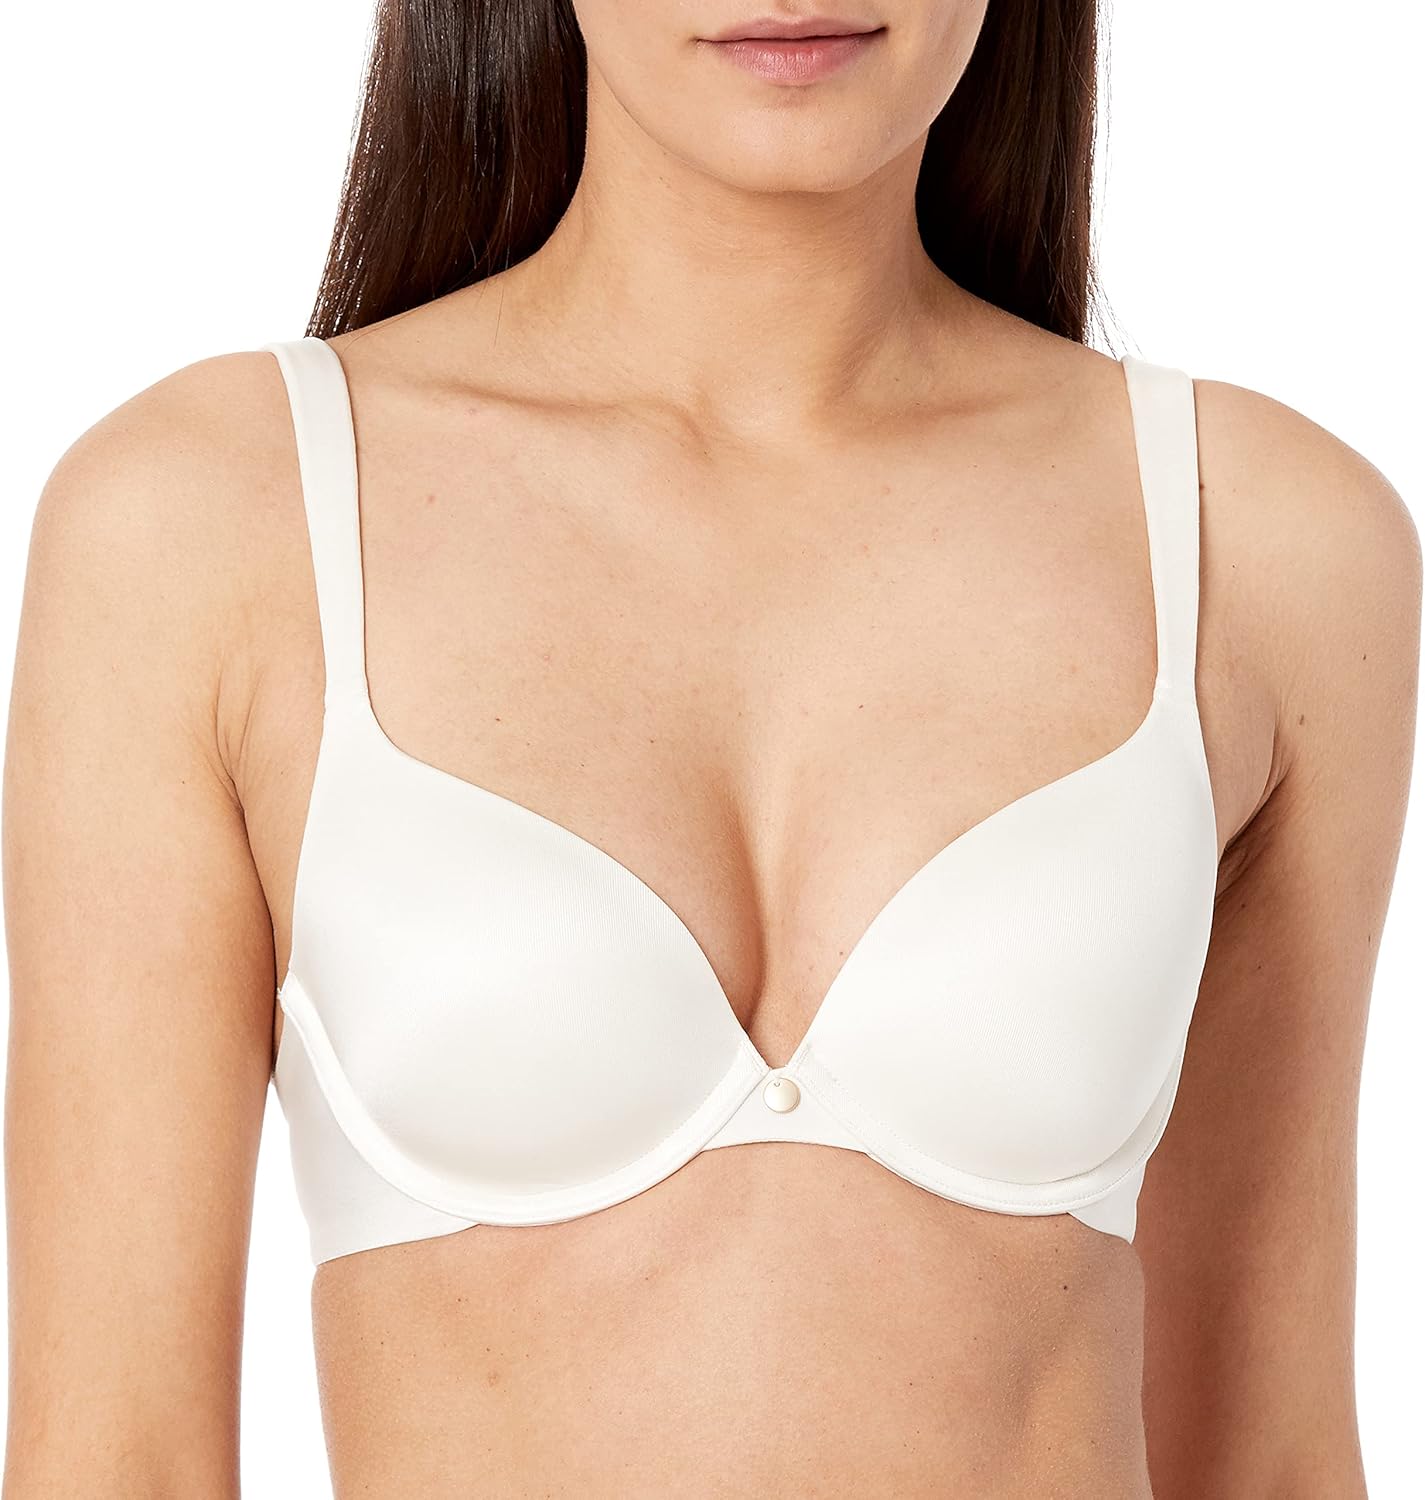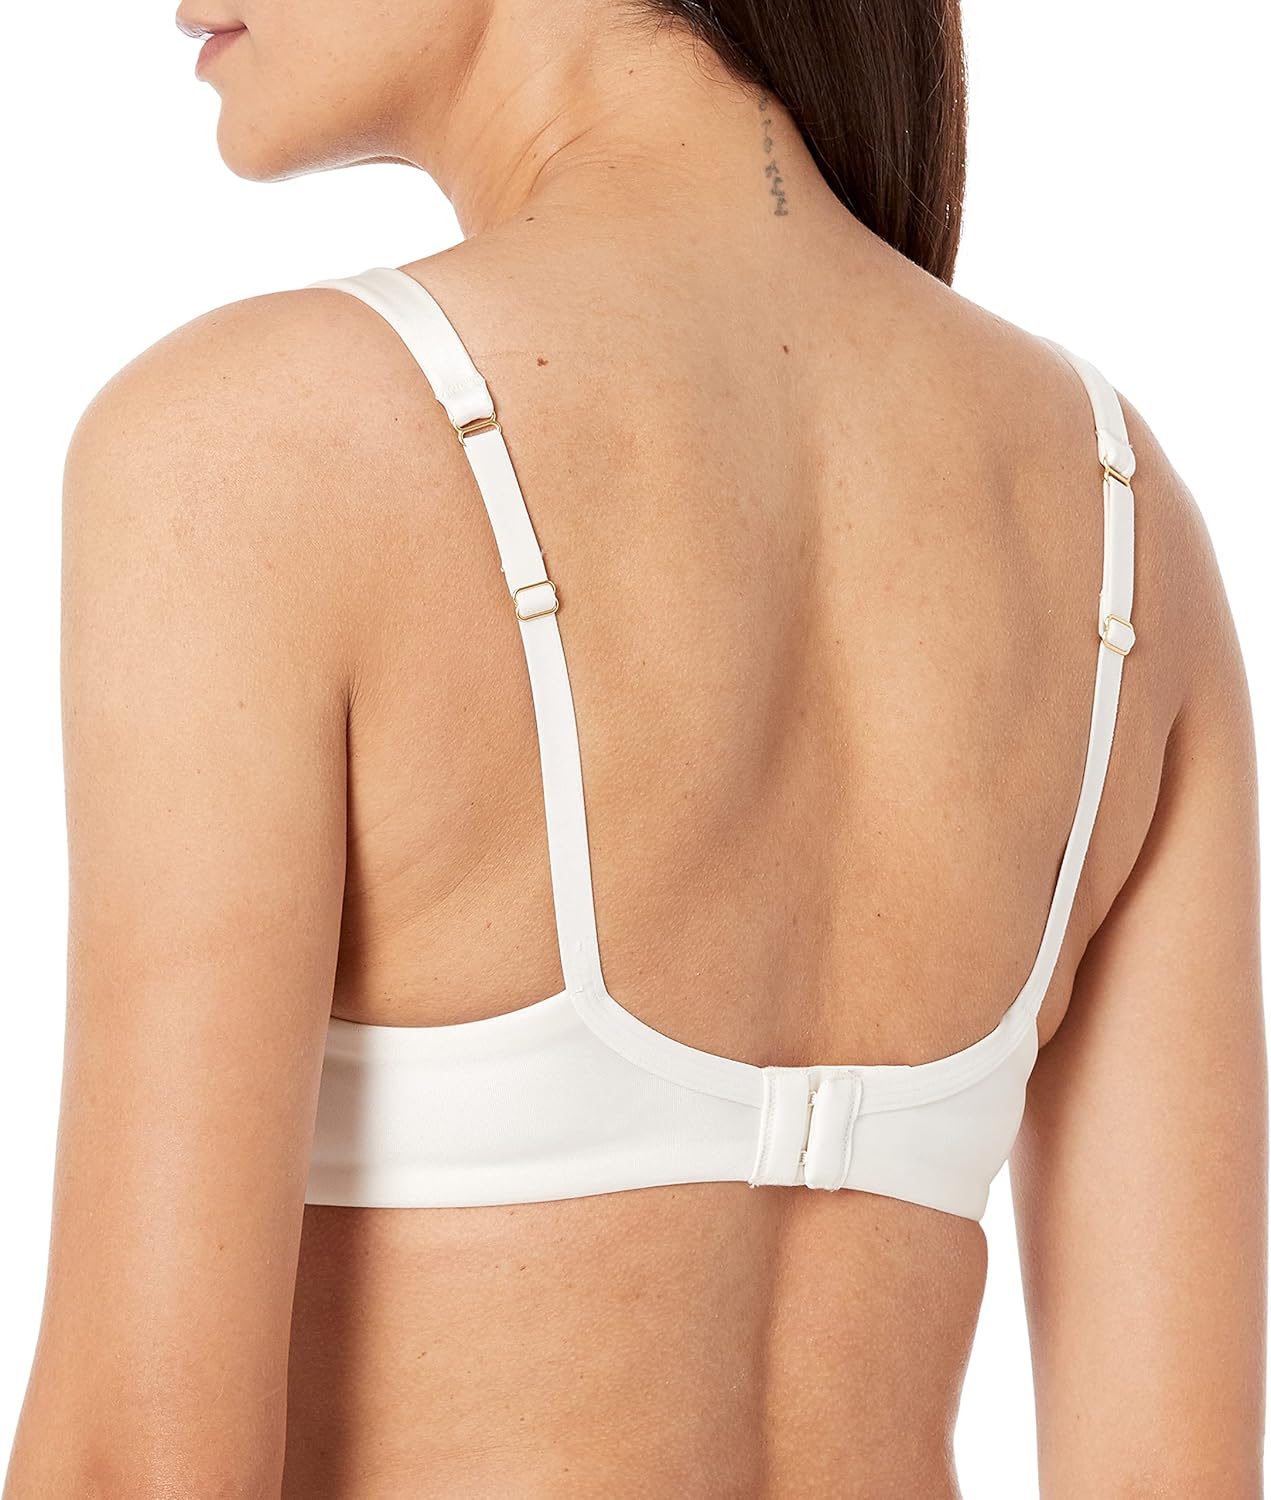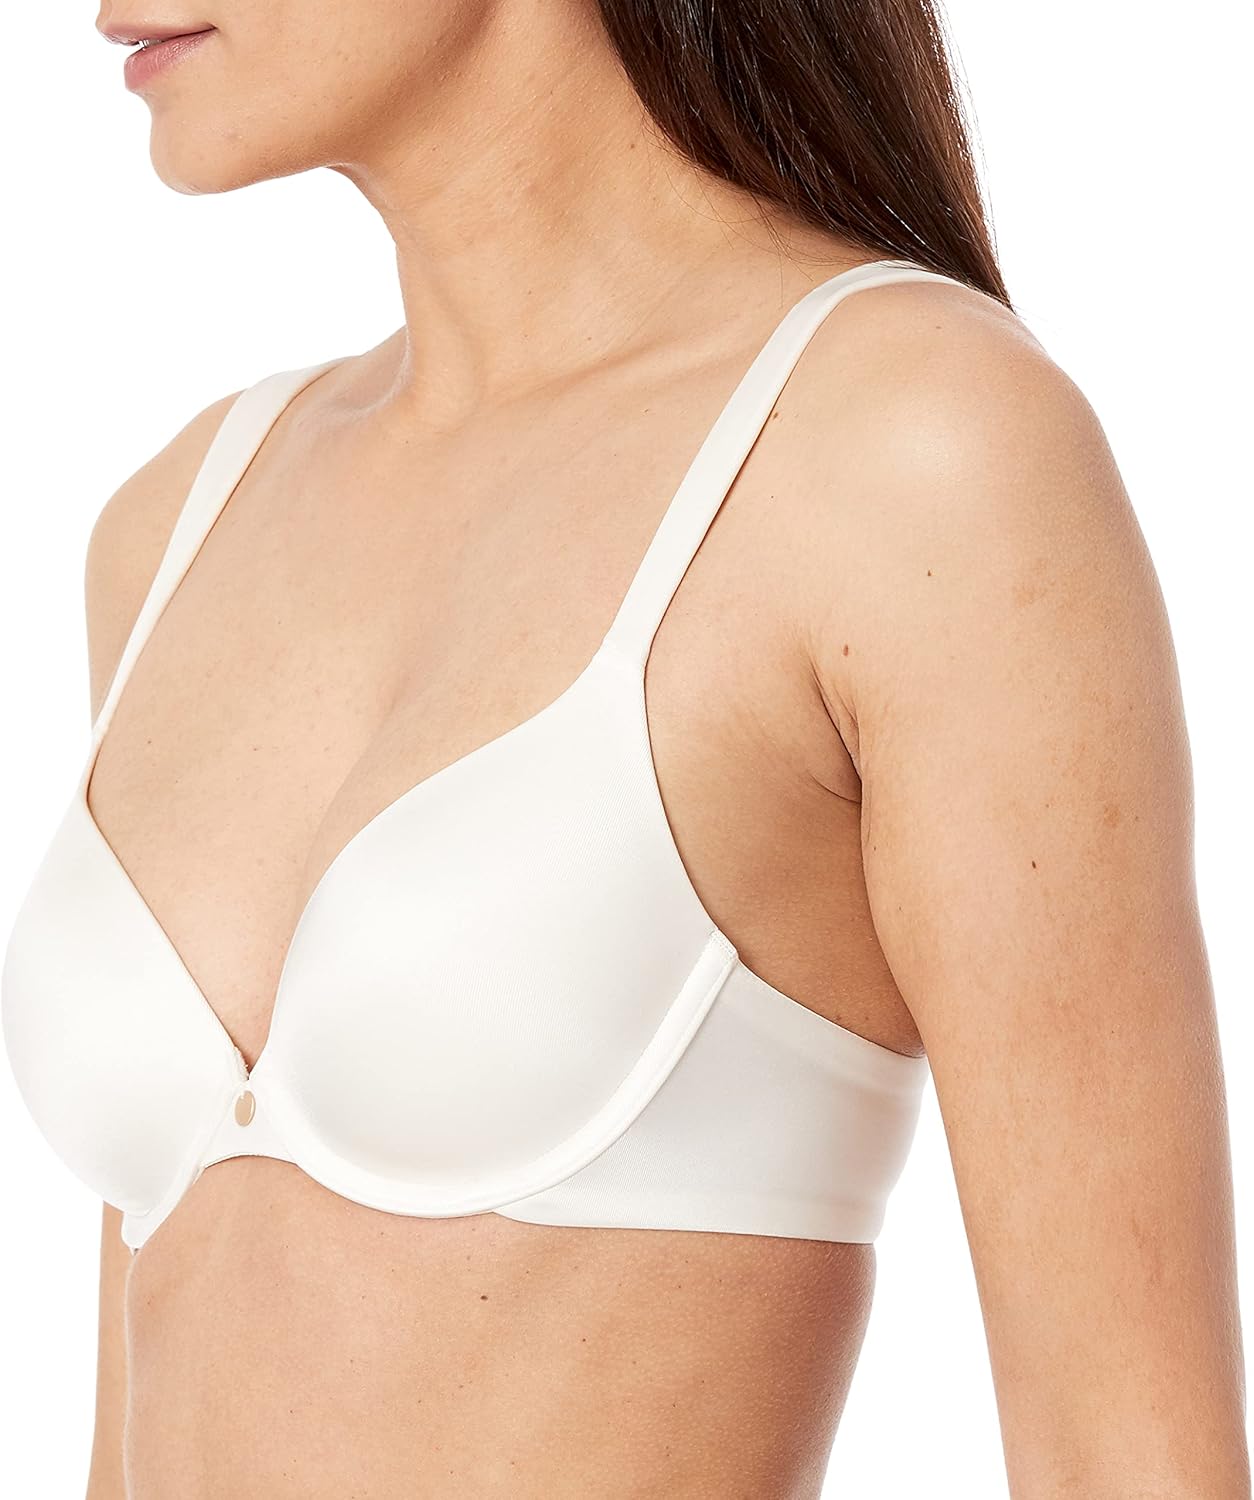
Mae Women's Contour Plunge Microfiber Underwire Bra
Category: AMAZON FASHION
An Amazon brand - This must-have bra is designed for all-day comfort and support Mae balances beauty and ease to create intimates, sleep, and loungewear essentials you’ll want to wear every day. Designed to be mixed, matched, seen, and loved, our pieces promise comfort all day long. Style starts from the inside out with soft lace bralettes, barely there panties with no-show cuts, and can’t-miss cozy pajama tops and bottoms.
Features: 85% Nylon, 15% Spandex | Imported | Hook and Eye closure | Hand Wash Only | This must-have bra is designed for all-day comfort and support | This versatile underwire bra shapes and smoothes underneath your favorite tops | With adjustable straps, hook-and-eye closure